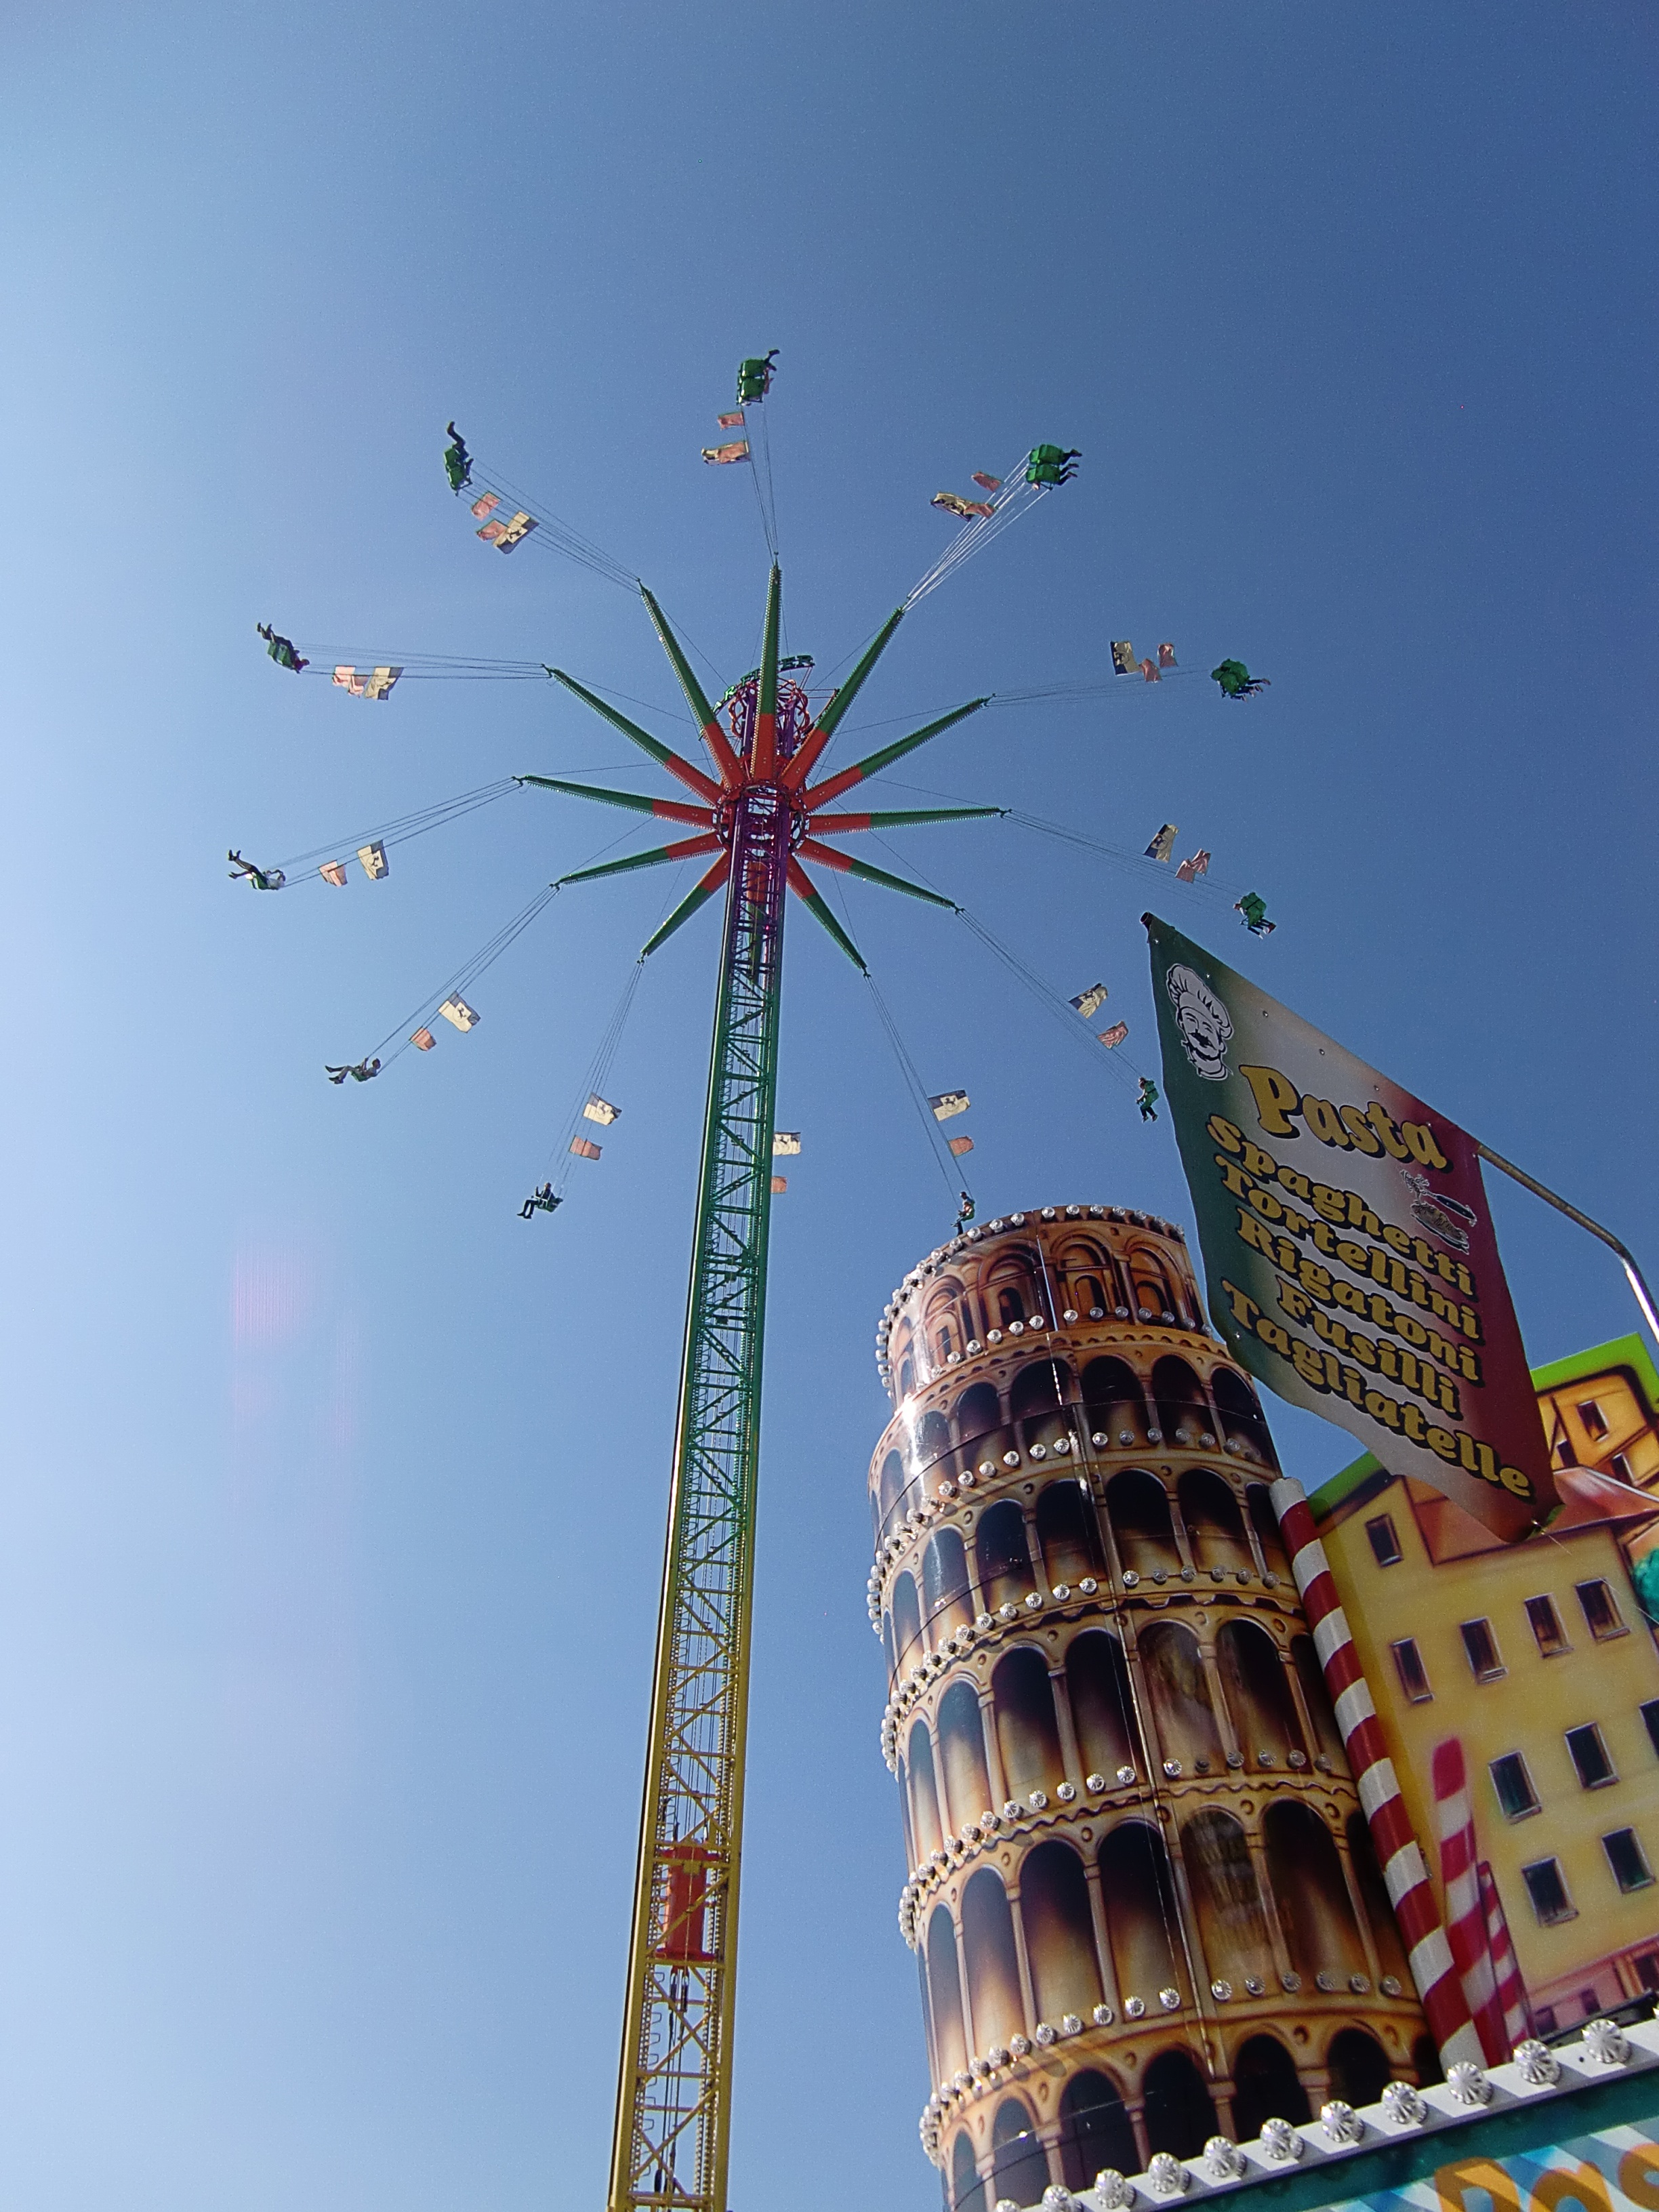
flower, ferris wheel, amusement park, ride, toy, fairground, pisa, tourist attraction, oktoberfest, leaning tower, folk festival, carnies, chain carousel, amusement ride